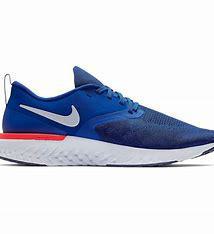
Brand: Nike
Model: Odyssey React Flyknit 2